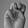
ASL letter: M